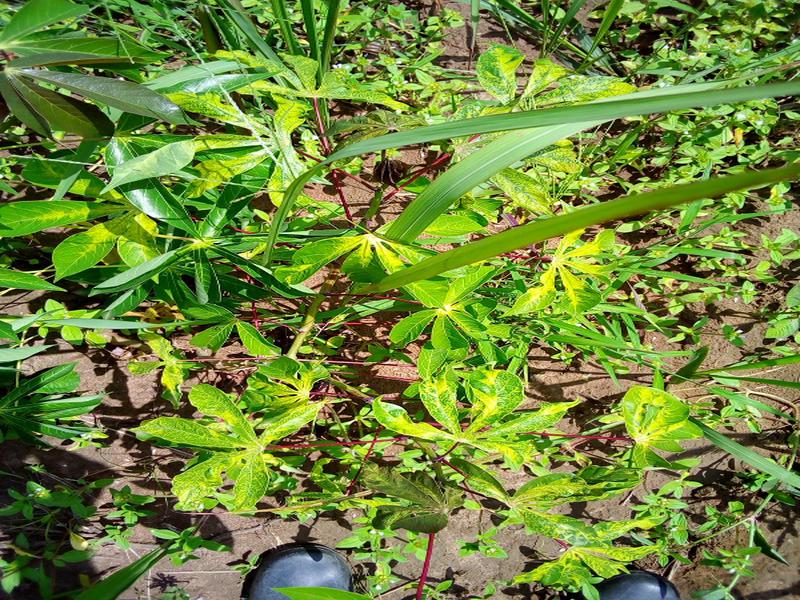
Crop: cassava
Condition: mosaic_disease